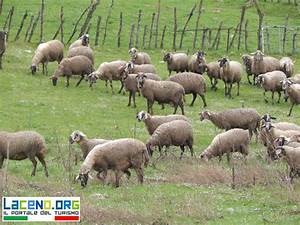
Label: pecora